Waray people

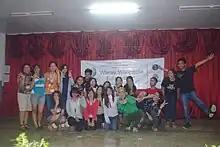
Waray students at a Wikipedia edit-a-thon in the University of the Philippines Visayas Tacloban College (2016)

The Waray people (or the Waray-Waray people) are a subgroup of the larger ethnolinguistic group Bisaya people, who constitute the 4th largest Filipino ethnolinguistic group in the Philippines. Their primary language is the Waray language (also called Lineyte-Samarnon or Binisaya), an Austronesian language native to the islands of Samar, Leyte and Biliran, which together comprise the Eastern Visayas Region of the Philippines. Waray people inhabit most of Samar where they are called Samareños/Samarnons, the northern part of the island of Leyte where they are called Leyteños, and the island of Biliran. In Leyte island, the Waray-speaking people are separated from the Cebuano-speaking Leyteños by the island's mountain range at the middle.